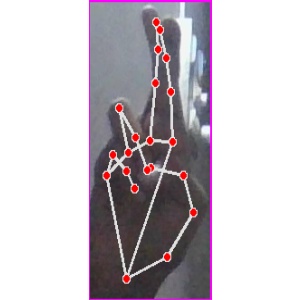
अक्षर: र